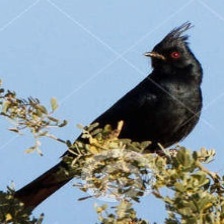
Species: PHAINOPEPLA
Scientific name: PHAINOPEPLA NITENS